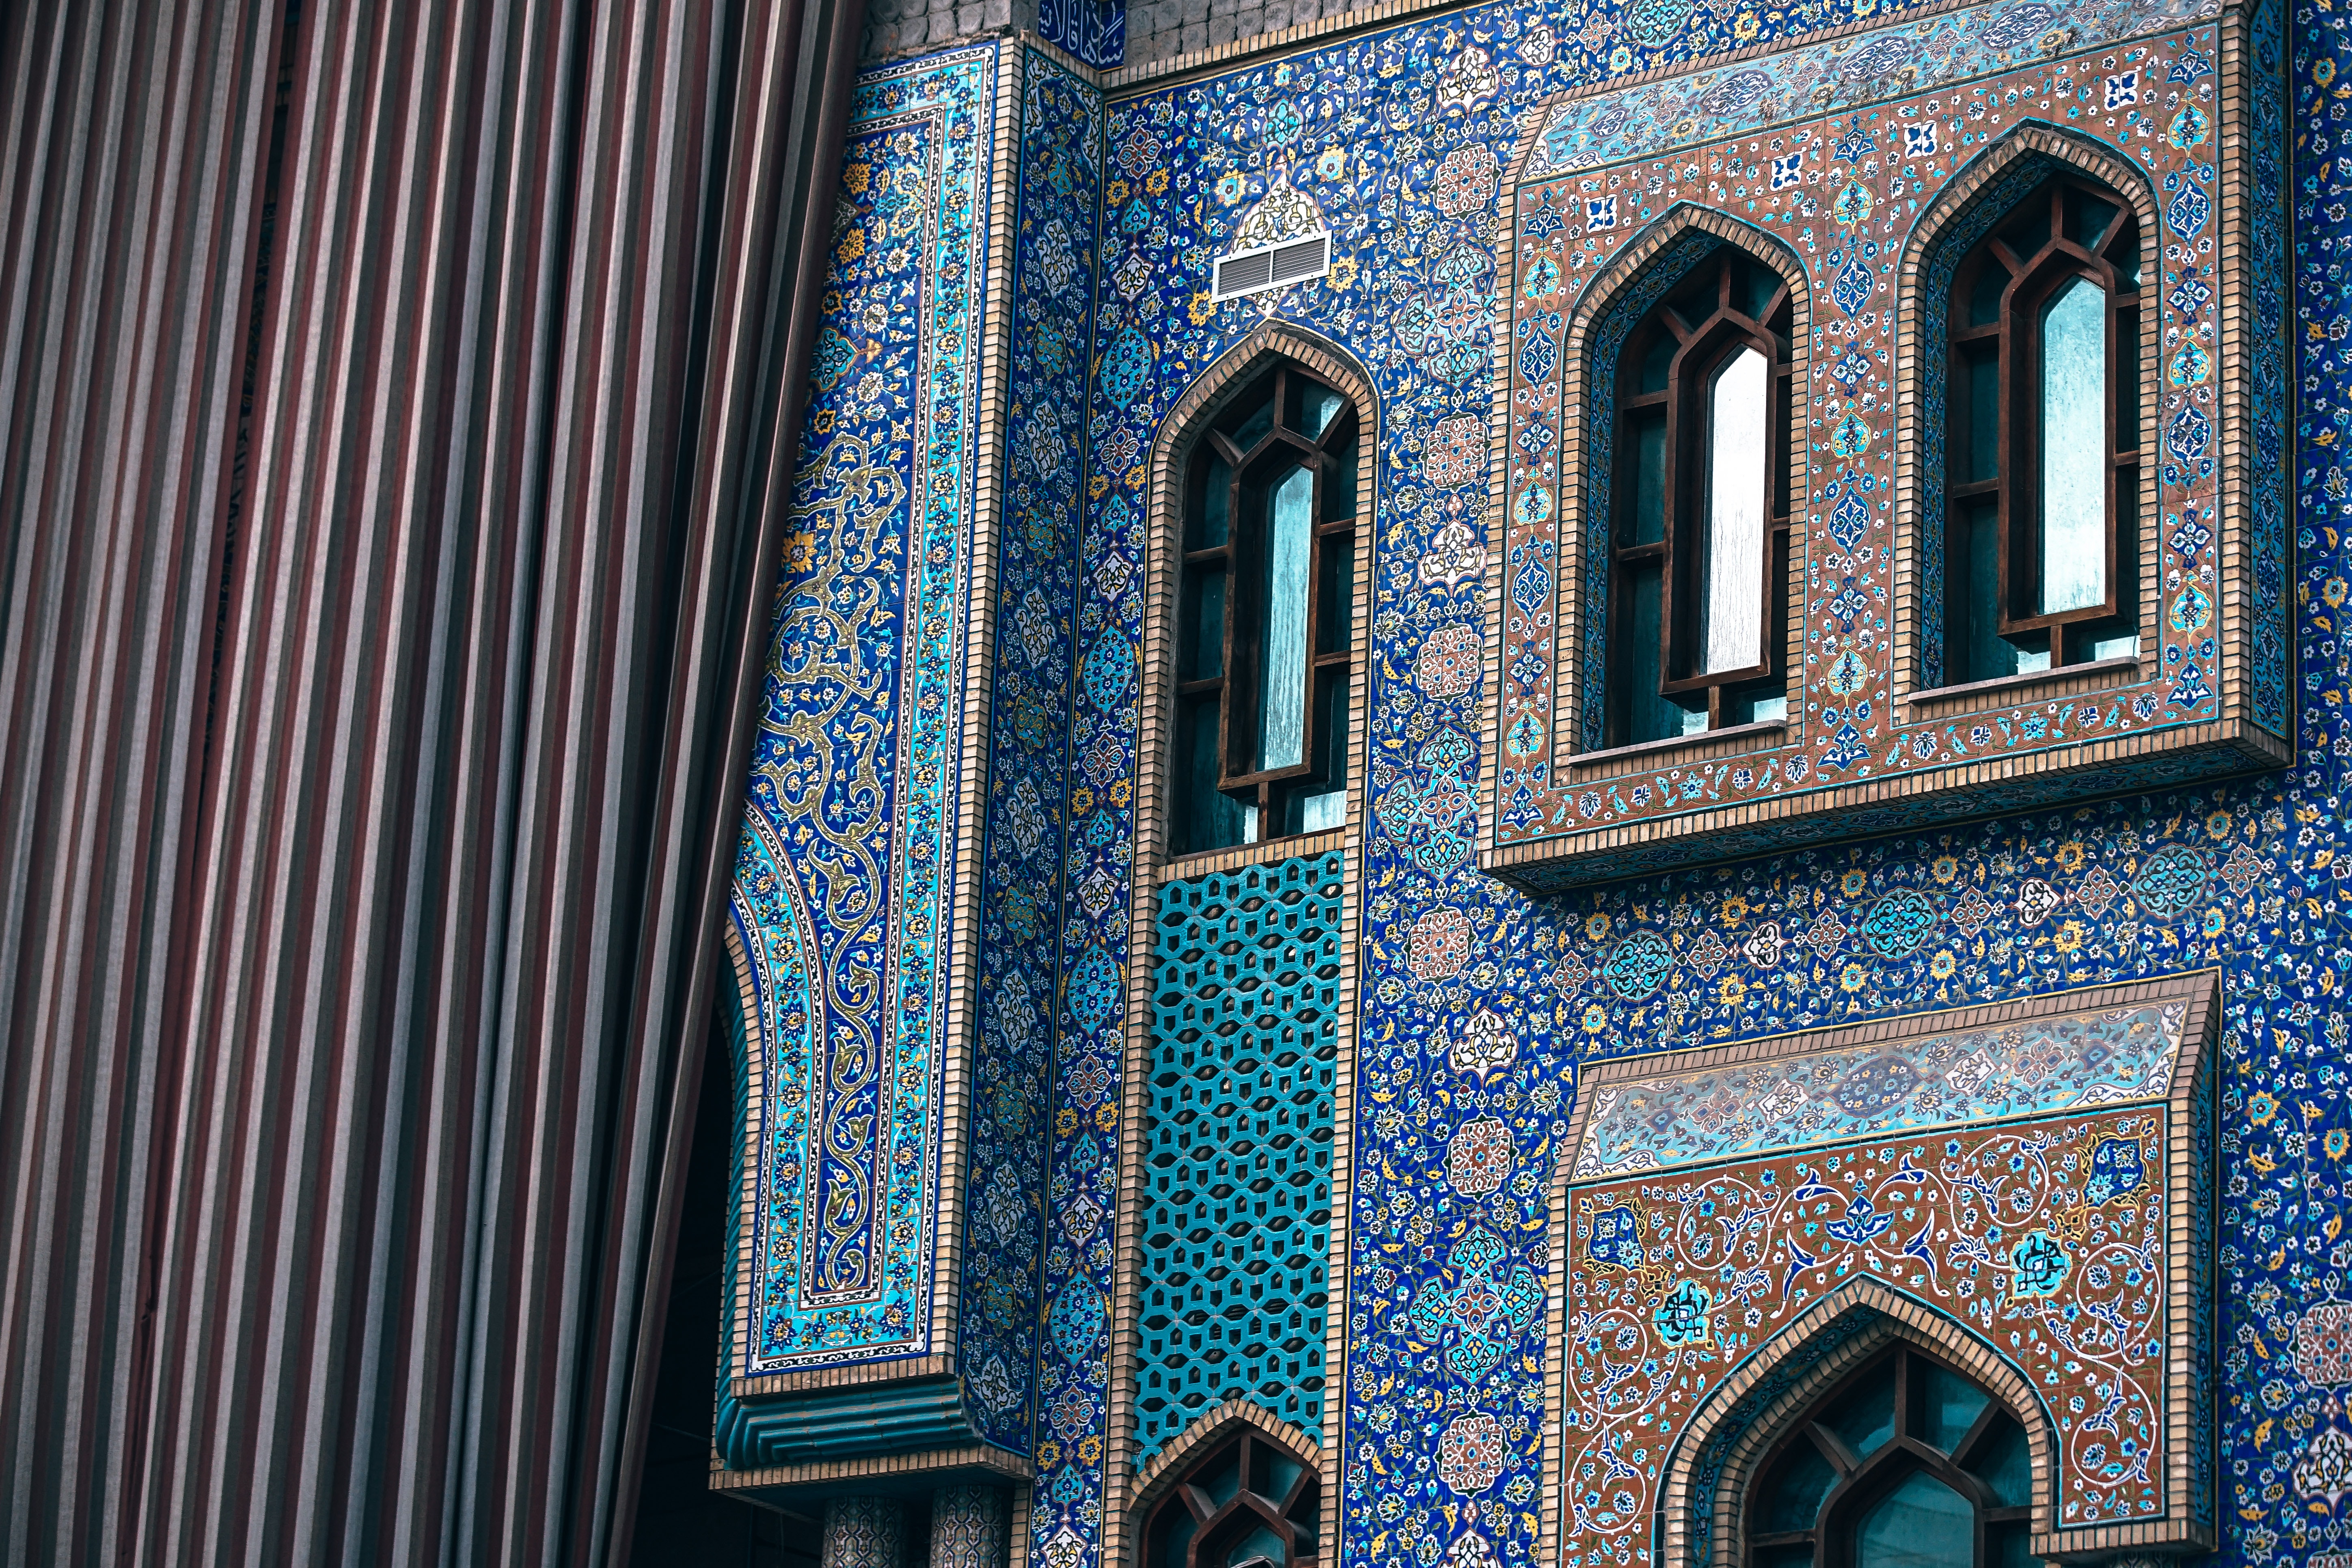
blue, architecture, building, landmark, wall, facade, urban area, arch, symmetry, window, brick, city, place of worship, pattern, house, church